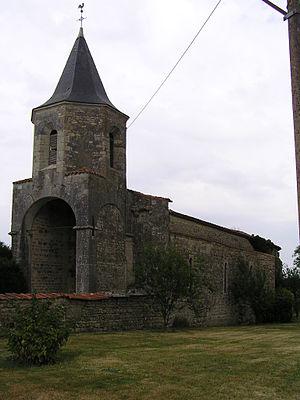
église de Souvigné, Charente, France
Souvigné est une commune du Sud-Ouest de la France, située dans le département de la Charente.